Theatr Cymru

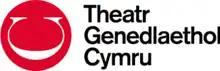
Former logo of the company until 2024.

, formerly , is the Welsh-language national theatre company of Wales, and was founded in 2003.